ATM (computer)

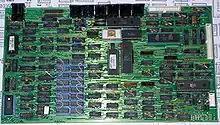
ATM Turbo 2+ motherboard

The ATM Turbo (ru: "АТМ-ТУРБО"), also known simply as ATM (from ru: "Ассоциация Творческой Молодёжи", meaning "Association of Creative Youth") is a ZX Spectrum clone, developed in Moscow in 1991, by two firms, "MicroArt" and "ATM".